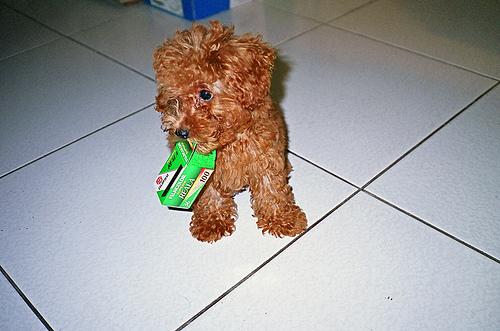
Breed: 2925-n000114-toy_poodle